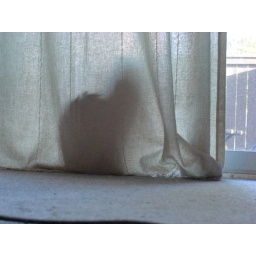
Danya playing by the window under the curtain